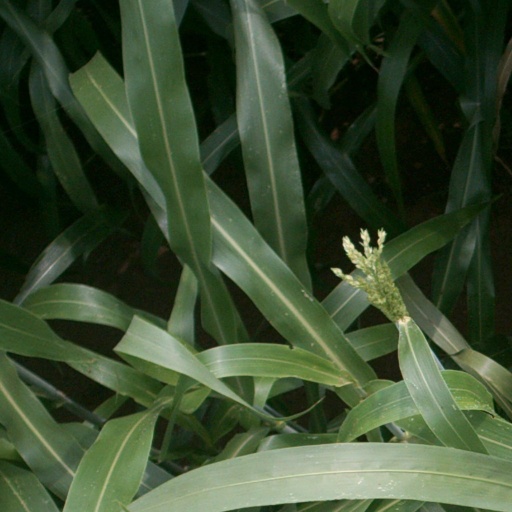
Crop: sorghum